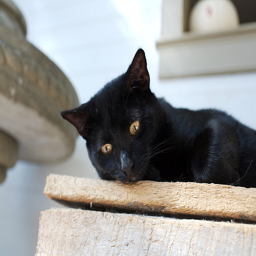
a cat on a table looking over the end
A black cat laying on a wooden structure and looking over the edge.
Black cat lying on wooden bench outdoors next to window and table.
a black cat is leaning over an edge
A close up of a very cute black cat.